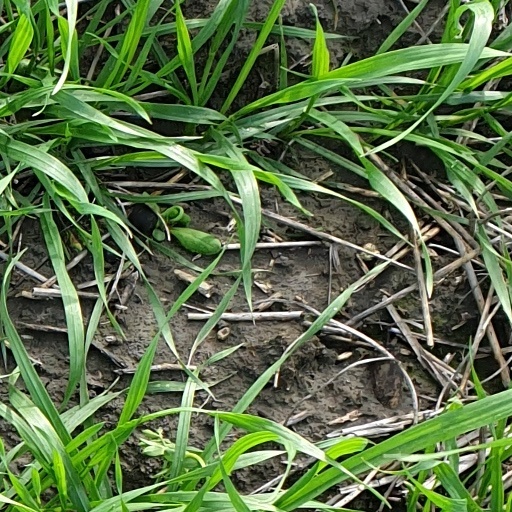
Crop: wheat